Theater Ansbach

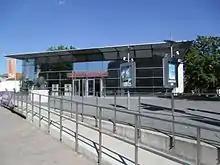
Theater Ansbach

Theater Ansbach is a theatre company in Ansbach, Bavaria, Germany.